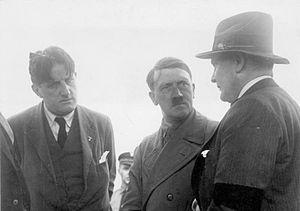
Ernst Franz Sedgwick Hanfstaengl a été le soutien financier d'Hitler aux débuts du NSDAP, avant de devenir le chef du département de la presse étrangère jusqu'en 1937.